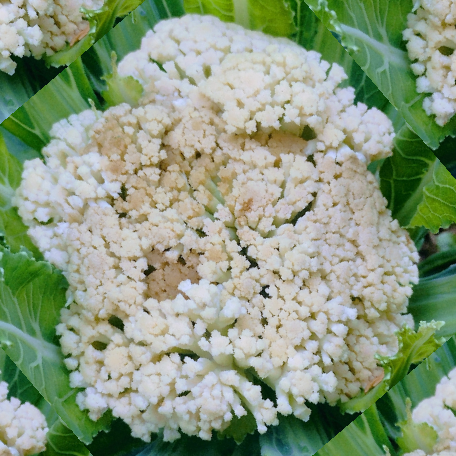
Label: Bacterial spot rot